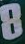
Number: 8